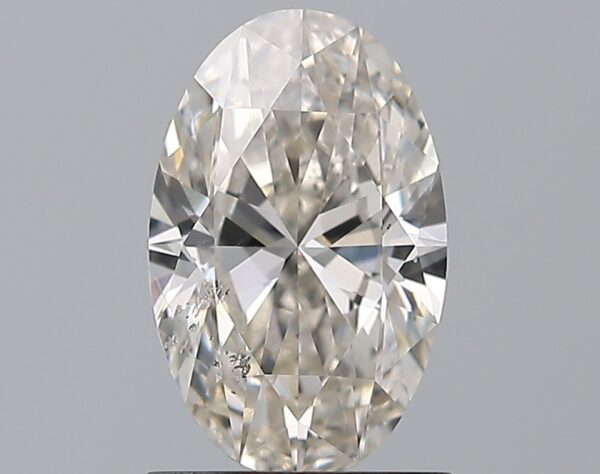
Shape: oval
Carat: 1.2
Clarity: SI2
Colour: H
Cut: EX
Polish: EX
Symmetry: VG
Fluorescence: ST
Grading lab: GIA
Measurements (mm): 9.01 x 5.71 x 3.51